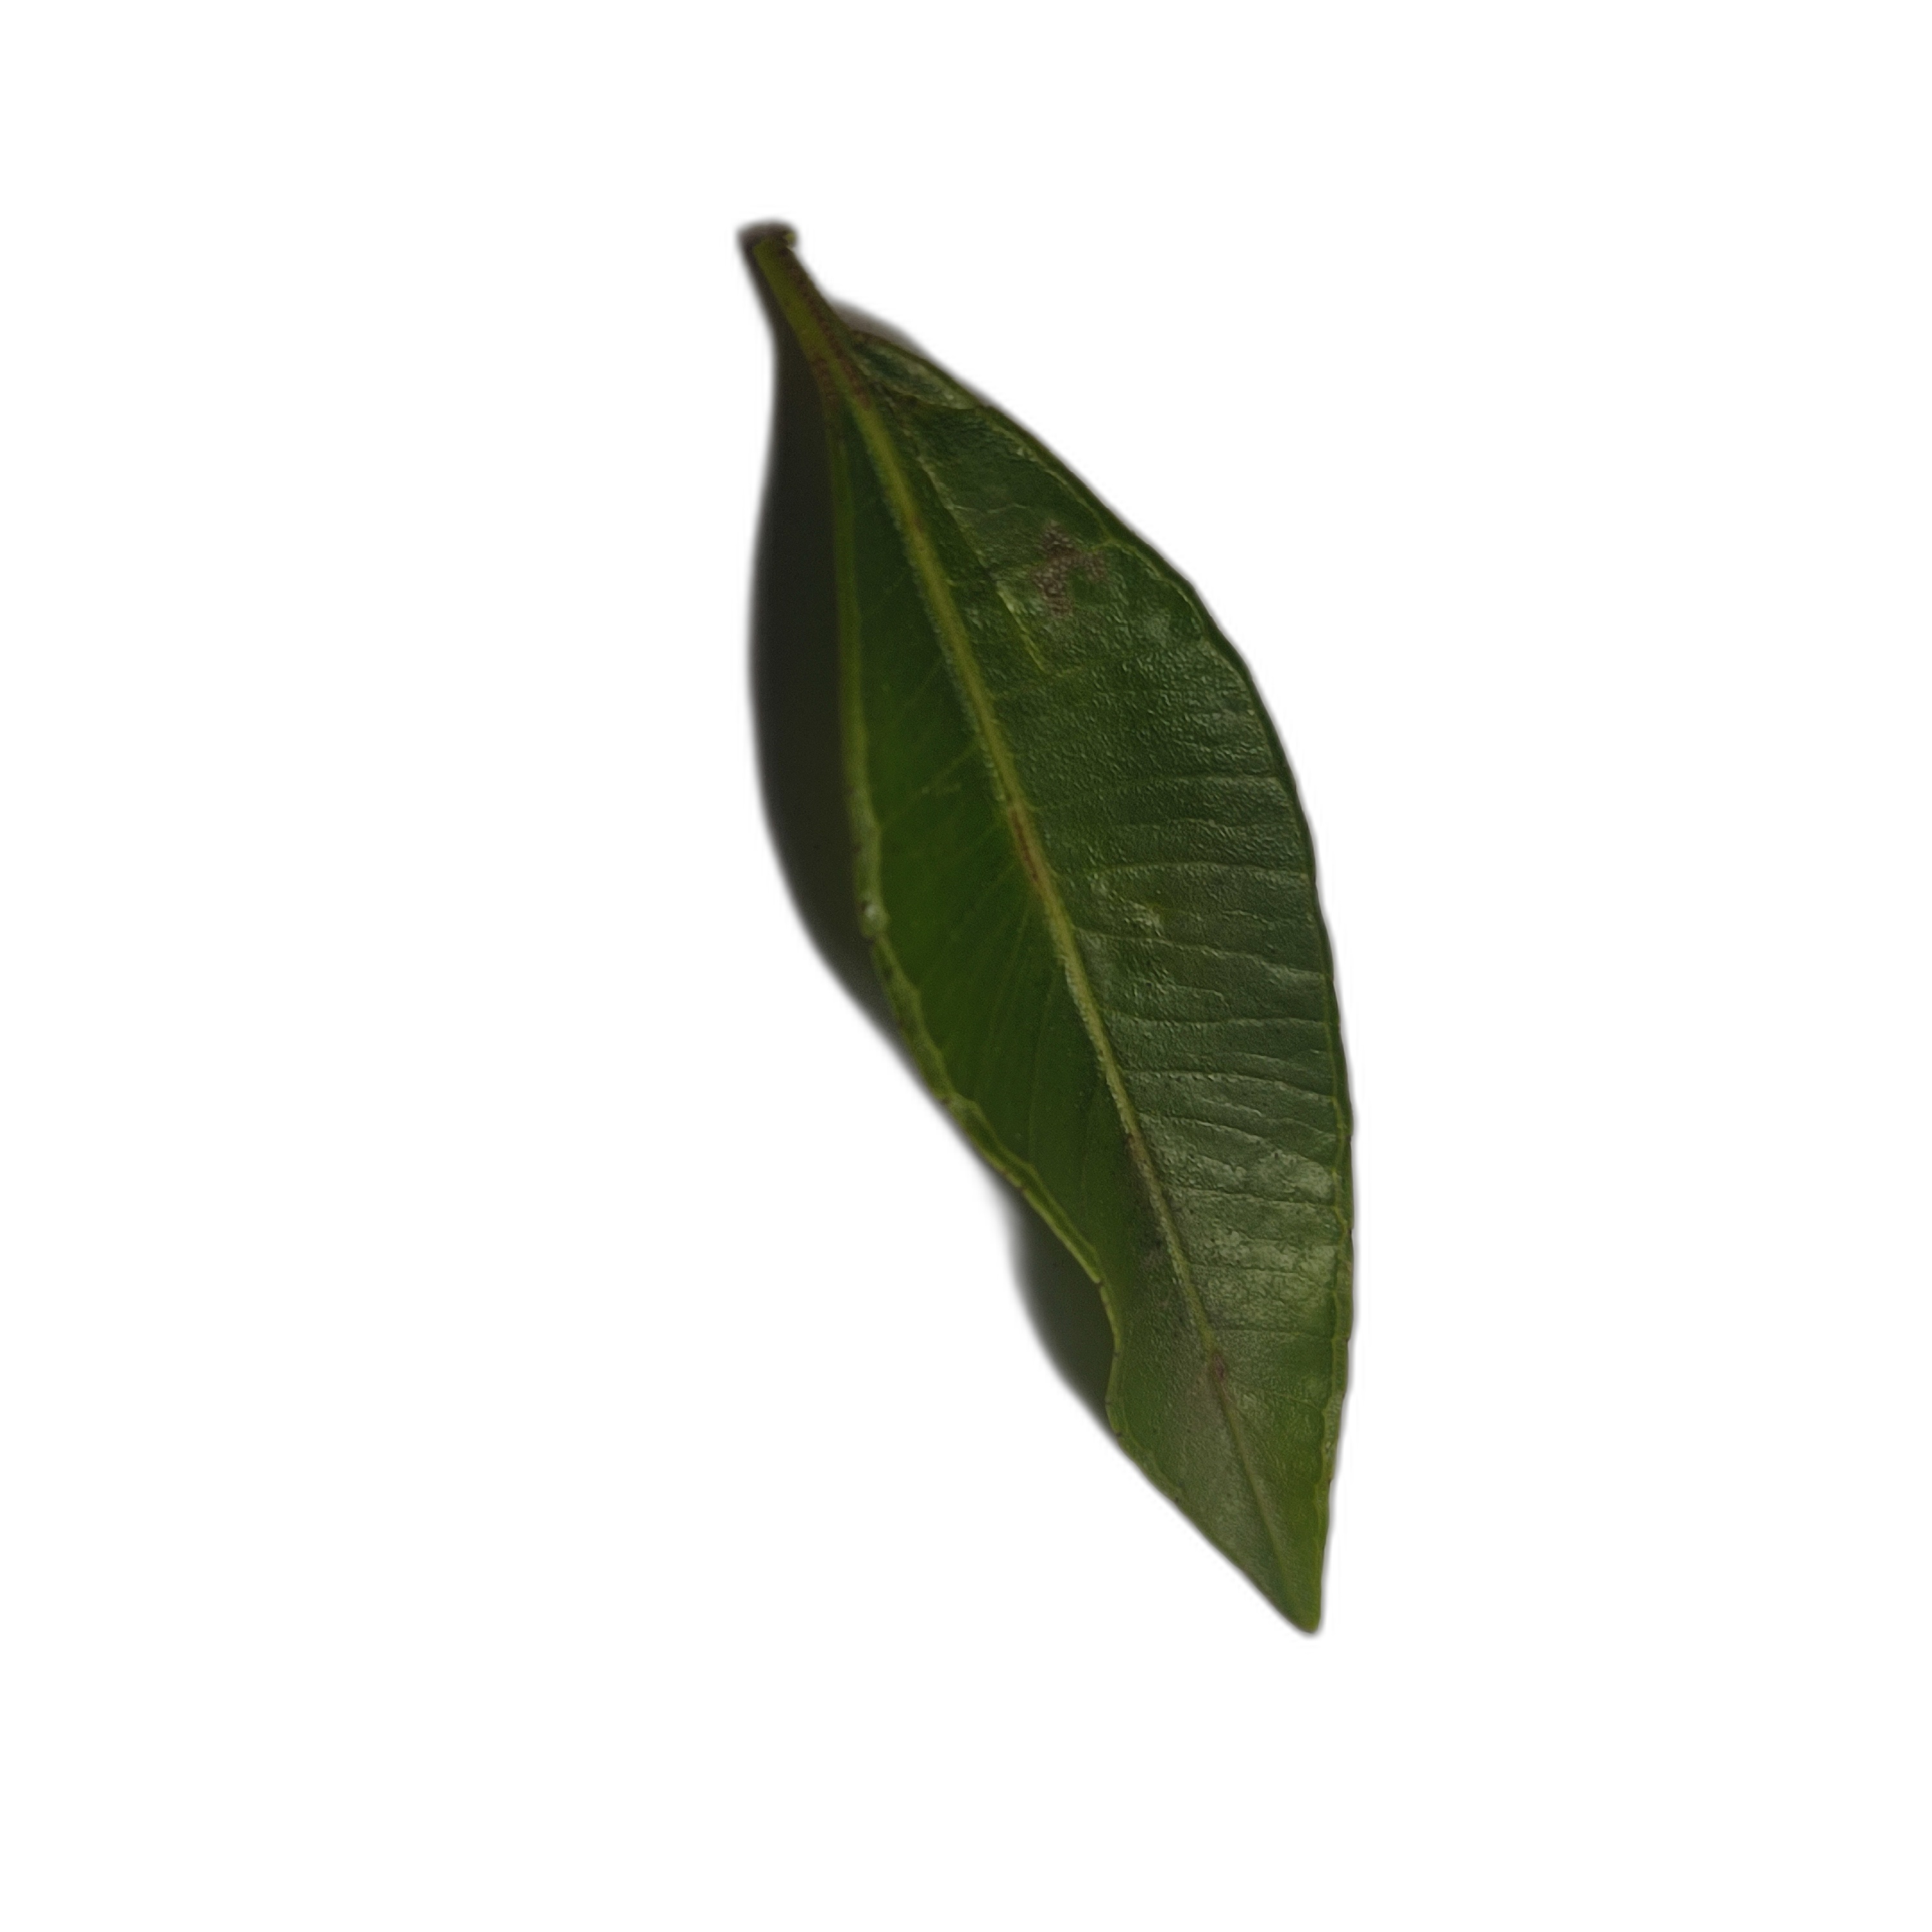
Label: healthy